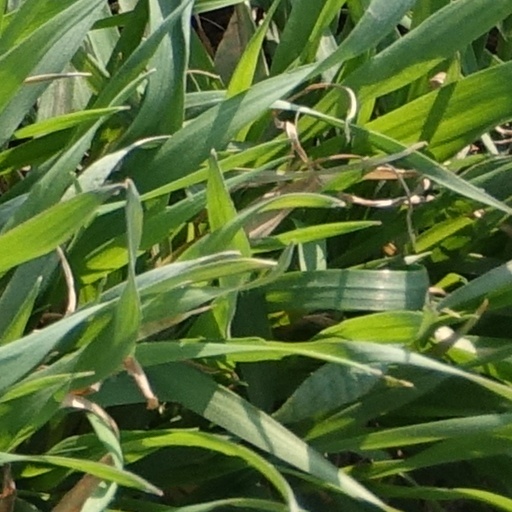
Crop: wheat